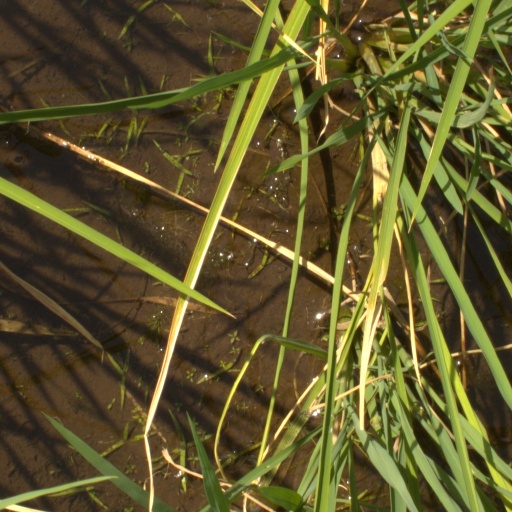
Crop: rice